Bertoleoni family

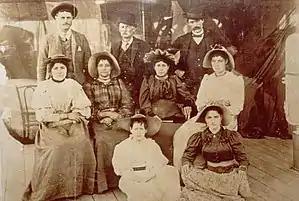
King Carlo I Bertoleoni and his family, which the Bertoleoni family informs was displayed in Buckingham Palace with the caption "The royal family of Tavolara, in the gulf of Terranova, the smallest kingdom in the world."

Bertoleoni is the proclaimed ruling family of the styled "Kingdom of Tavolara" (Sardinia, Italy), which claimed to be "the smallest kingdom of the world". The members of this family were also the only inhabitants of this island (whose land is owned partly by the Marzano family in Rome, and partly by a NATO military base) that had been abandoned in 1962. The island was claimed by Italy, however, it was never officially annexed and therefore this does not abolish any prior royal titles. The people of the island sustained themselves by goat farming and fishing. Currently, the supposed kingdom is a tourist attraction for the 57 or so native inhabitants of the island, where the current king and crown princess run its two restaurants and sell souvenirs to visitors of the Natural Park. The family has more influence over the island than anyone else.